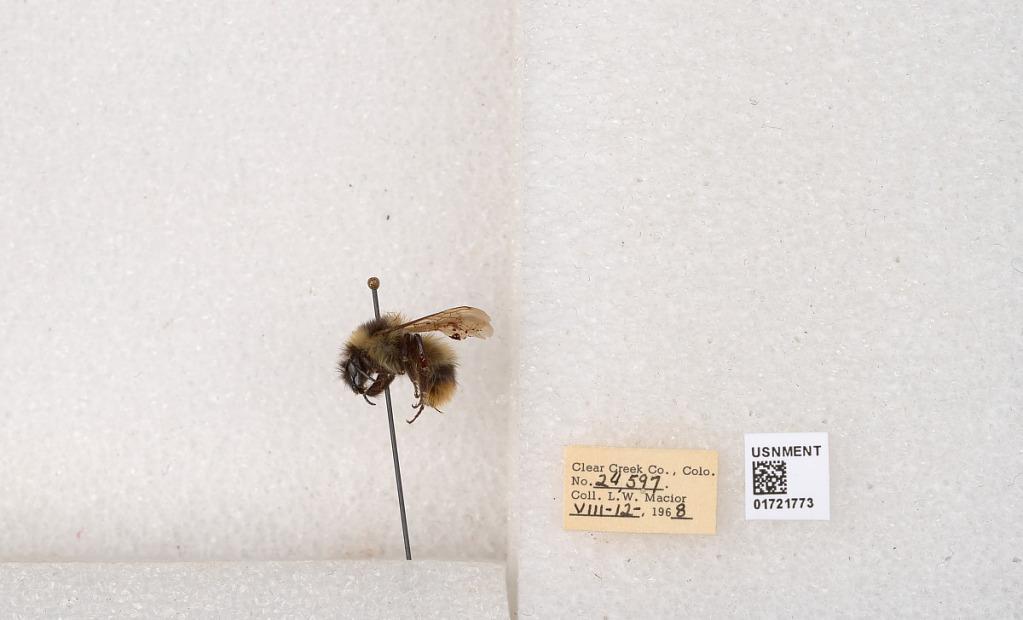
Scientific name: Bombus kirbyellus
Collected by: L. Macior
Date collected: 1968-8-12
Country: United States
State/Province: Colorado
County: Clear Creek
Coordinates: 39.6891, -105.644